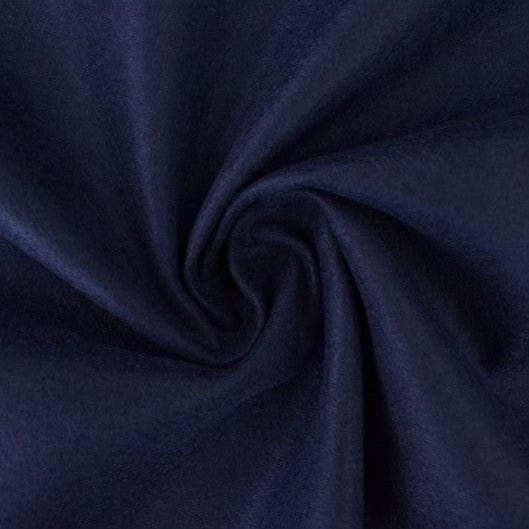
TJOCK MARINBLÅ FILT 3 MM
Antal i meter Mjukt filt av hög kvalitet som kan användas till en brett rad projekt. Tyget är tillverkat av polyesterfibrer, har hög slitstyrka och är 3 mm tjockt. Filt används vanligtvis till hattar, scarves och andra varma tillbehör samt heminredning som kuddfodral, filtar , korgar, osv. Dessutom är det ett fantastiskt hobbymaterial för hela familjen, eftersom det inte fransar sig, är lika på både fram- och baksida, och det behövs inte ta hänsyn till tygets riktning vid mönsterklippning. Bredd: 90 cm Vikt: 900 g per m² Krymp Tvätt: 5% ANVÄND: Hobby Bostad Tillbehör Materialvärden 100% Polyester Kvalitet: Hobbyfilt 40 °C Stryk på låg värme Medium värme
Brand: G&M Textiles
Category: Arts & Entertainment > Hobbies & Creative Arts > Arts & Crafts > Art & Crafting Materials > Textiles > Fabric > Fleece